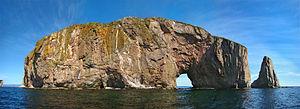
Rocher Percé, Gaspésie–Îles-de-la-Madeleine, Québec, Canada.
Un stack, appelé aussi éperon d'érosion marine, est un pilier, une aiguille ou un pinacle de pierre détaché du littoral par l'érosion et pouvant ou non former une île. L'aiguille a une forme pointue, contrairement au pilier alors que le pinacle est un terme plus général utilisé pour désigner un piton en forme de pilier ou d'aiguille.